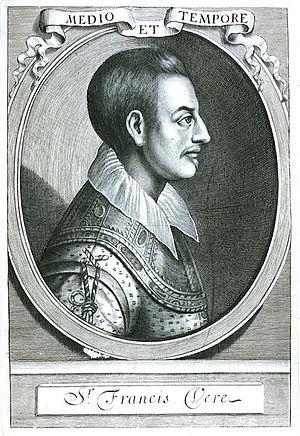
Francis Vere est un général anglais de l'époque élisabéthaine, qui s'illustra particulièrement lors de la campagne des Flandres.
Le siège d'Ostende est probablement la bataille la plus sanglante de la Guerre de Quatre-Vingts Ans et l'un des plus longs sièges de l'histoire. Il se termine par une victoire espagnole sur les Provinces-Unies.